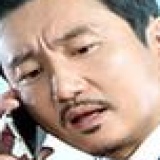
diễn viên Tôn Hồng Lôi